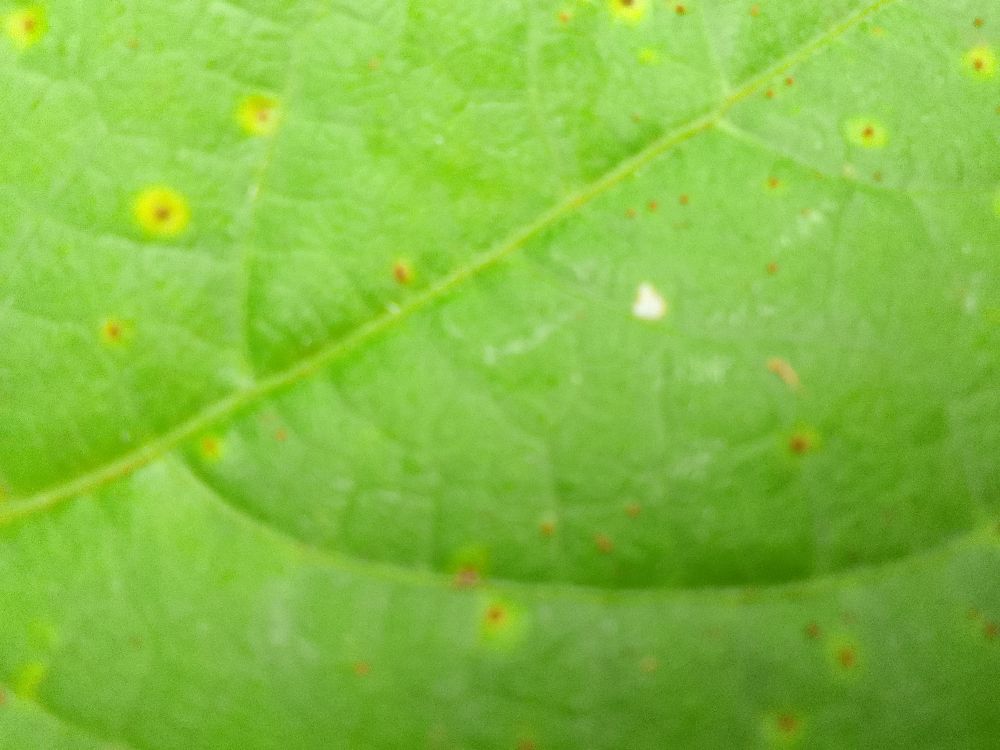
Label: rust